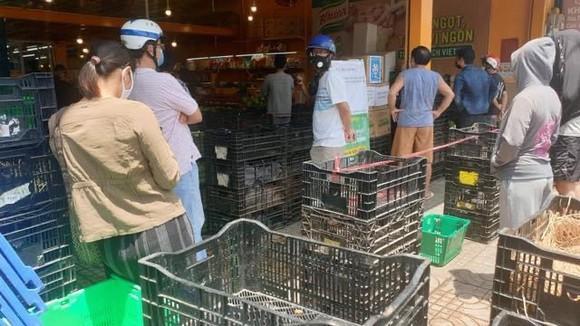
xung quanh những người đang xếp hàng có sự xuất hiện của những rổ hàng